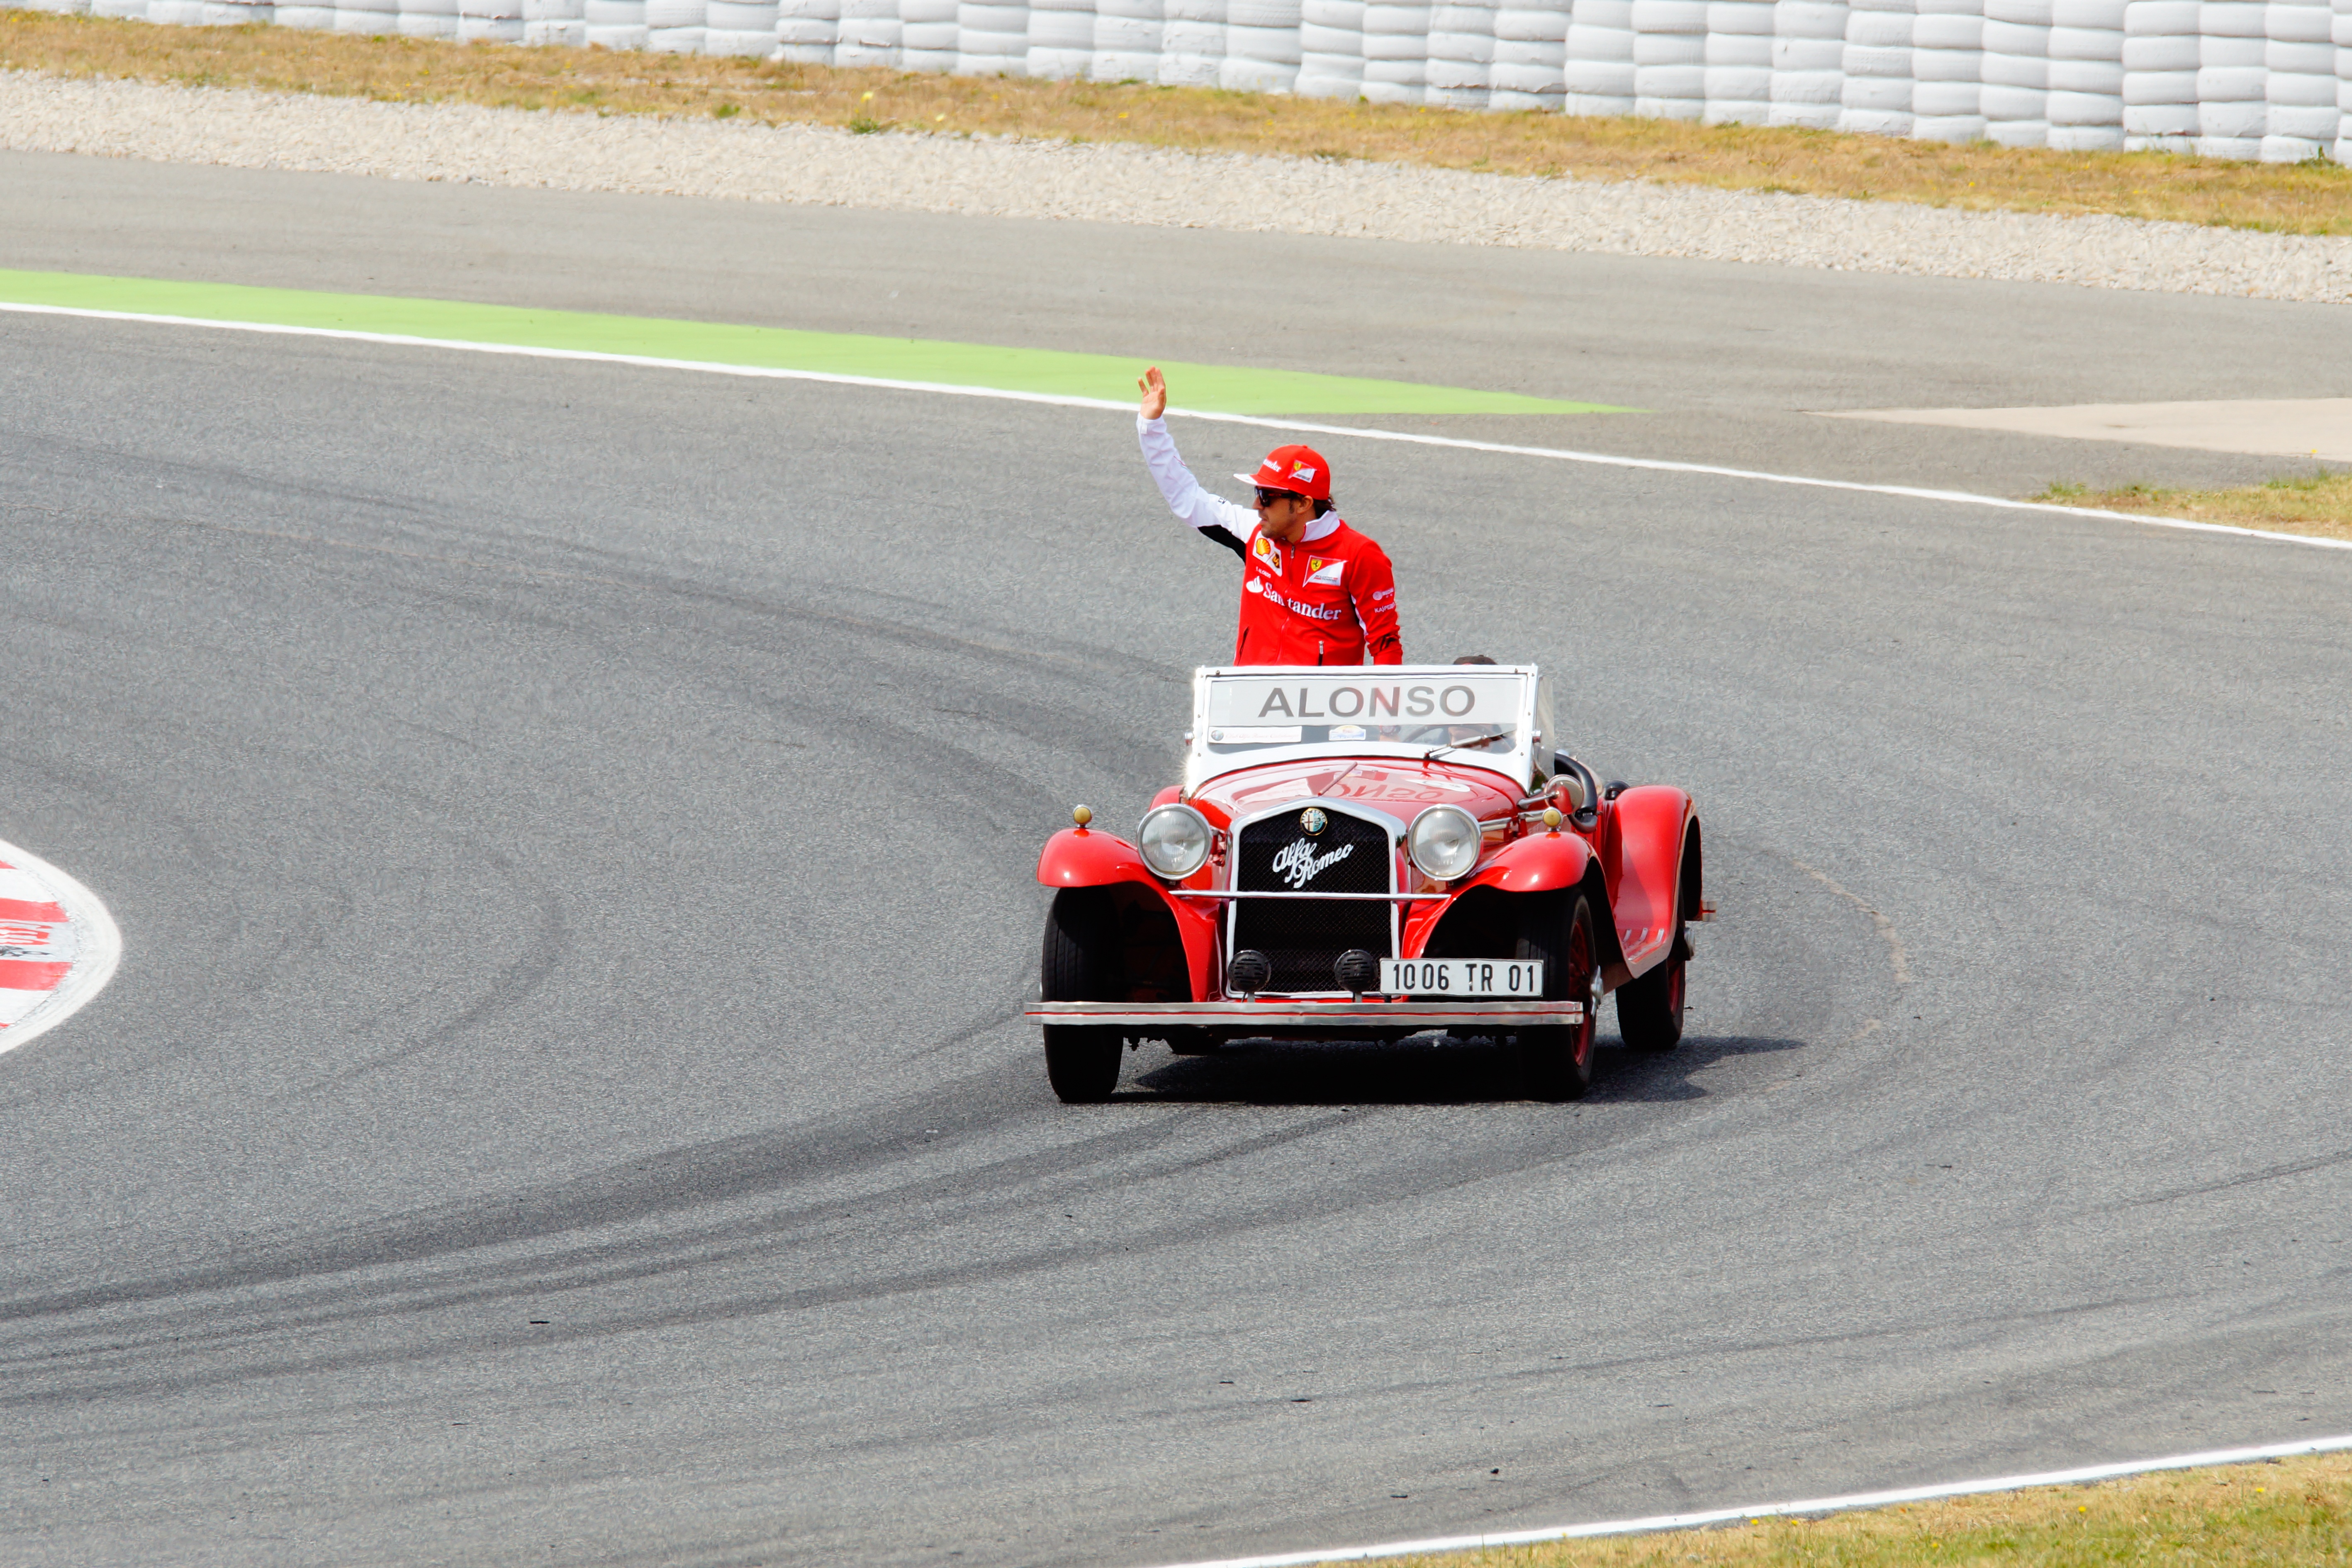
structure, car, vehicle, auto, sports car, race car, race, supercar, sports, racing, race track, motorsport, racing car, formula 1, formula one, alonso, auto racing, automobile make, luxury vehicle, sport venue, formula racing, indycar series, open wheel car, sports prototype, stock car racing, formula one car